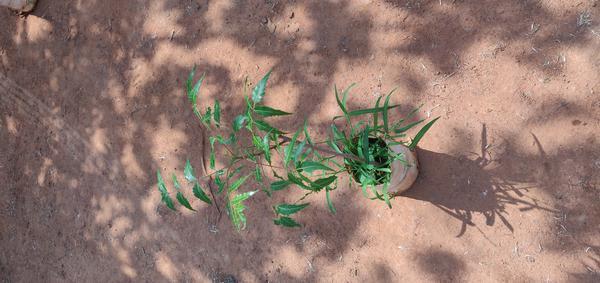
Plant: Neem